Minnesota Twins

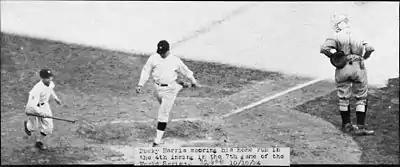
Washington's Bucky Harris scores on his home run in the fourth inning of Game 7 of the 1924 World Series.

The team was founded in Washington, D.C., in as one of the eight original teams of the American League. It was named the Washington Senators from 1901 to 1904, the Washington Nationals from 1905 to 1955, and the Senators again from 1956 to 1960. But the team was commonly referred to as the Senators throughout its history (and unofficially as the "Grifs" during Clark Griffith's tenure as manager from 1912 to 1920). The name "Nationals" appeared on uniforms for only two seasons, and then was replaced with the "W" logo. The media often shortened the nickname to "Nats" — even for the 1961 expansion team. The names "Nationals" and "Nats" were revived in 2005, when the Montreal Expos moved to Washington to become the Nationals.